Wildfire

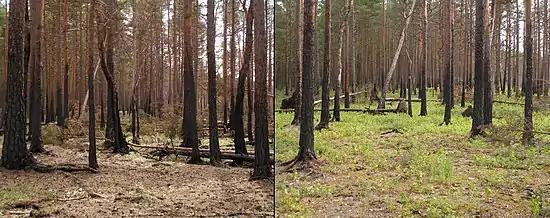
Ecological succession after a wildfire in a boreal pine forest next to Hara Bog, Lahemaa National Park, Estonia. The pictures were taken one and two years after the fire.

Wildland fire fighters face several life-threatening hazards including heat stress, fatigue, smoke and dust, as well as the risk of other injuries such as burns, cuts and scrapes, animal bites, and even rhabdomyolysis. Between 2000 and 2016, more than 350 wildland firefighters died on-duty.